State Academy of Fine Arts Karlsruhe

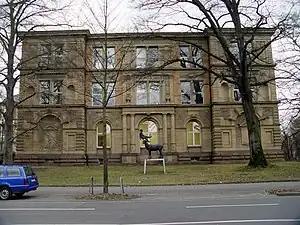
Main building of the Academy of Fine Arts, Karlsruhe

The State Academy of Fine Arts Karlsruhe or is an academy of arts in Karlsruhe, in Baden-Württemberg in south-western Germany.